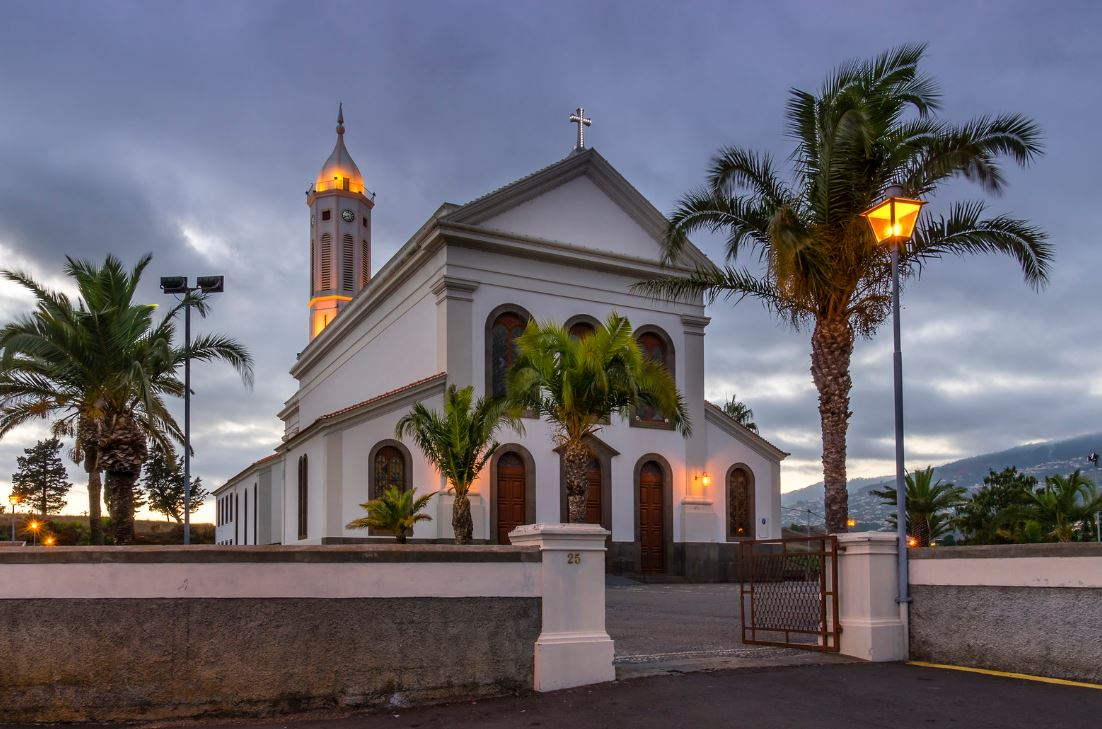
Fire: no
Smoke: no